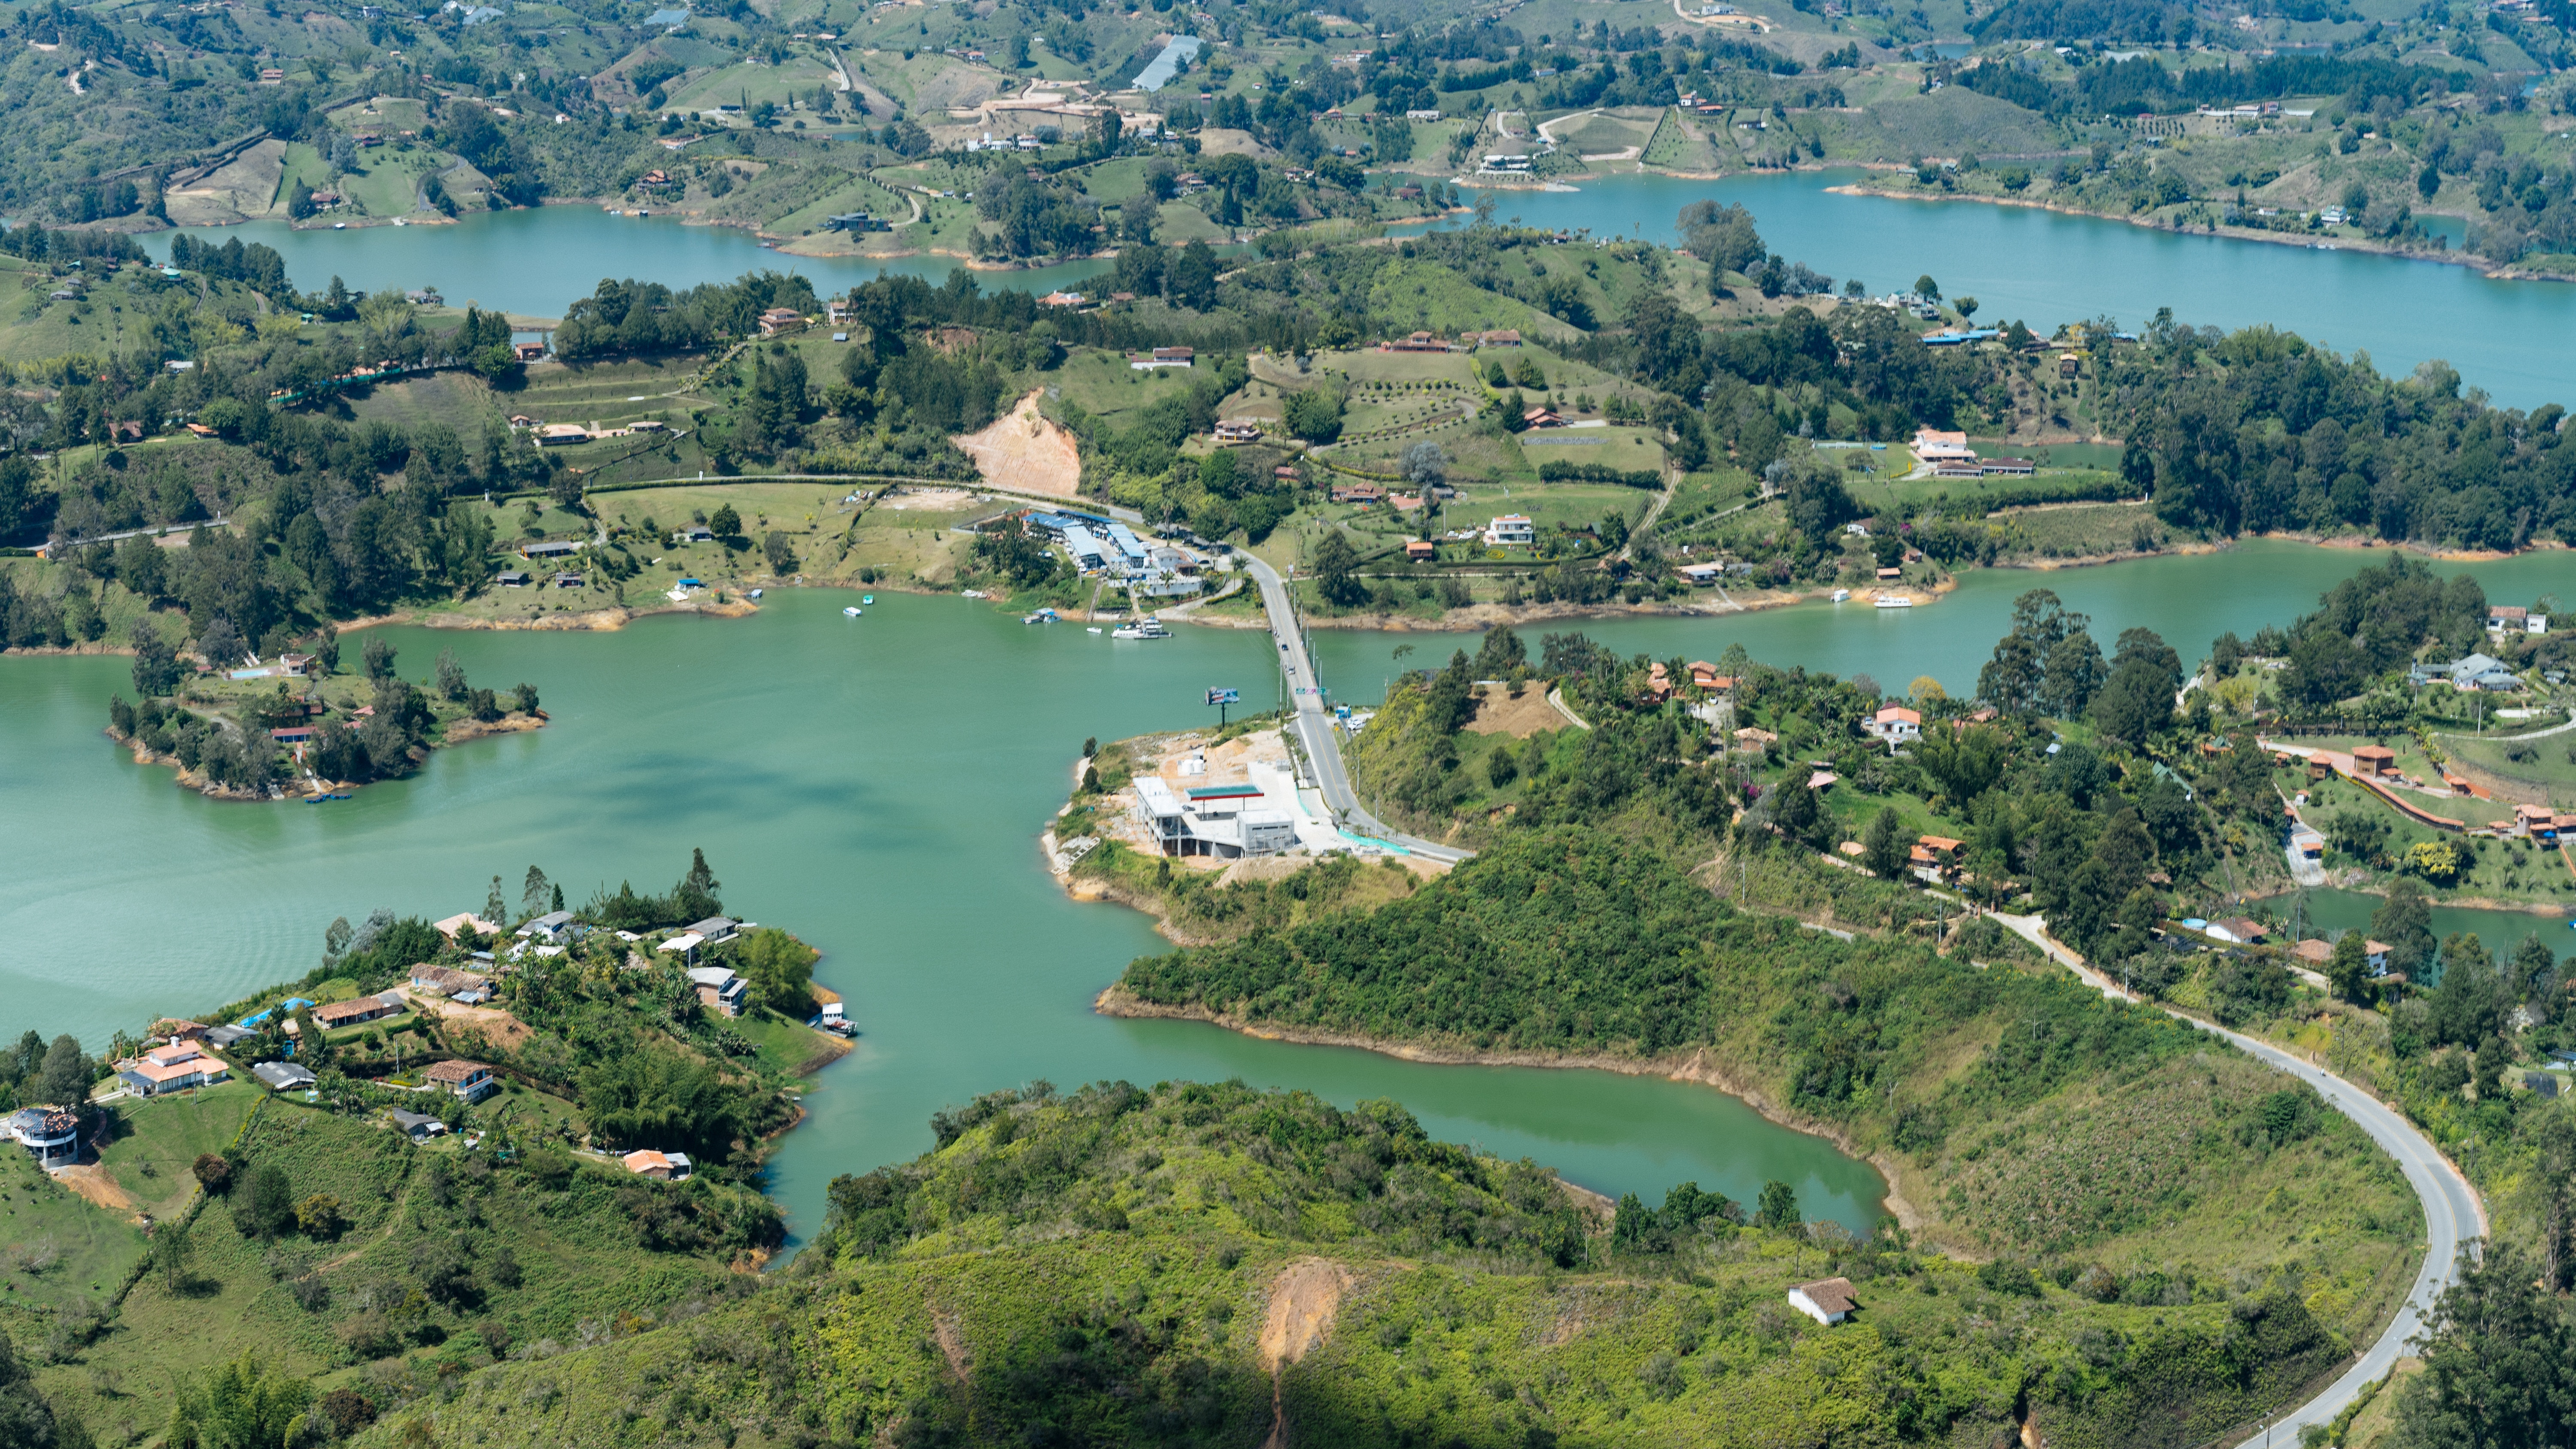
coast, road, bridge, photography, lake, town, river, village, bay, reservoir, estate, connected, bird's eye view, aerial photography